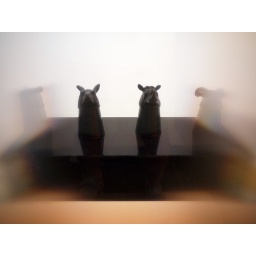
Clo wine bar in Time Warner Center 4th floor landing